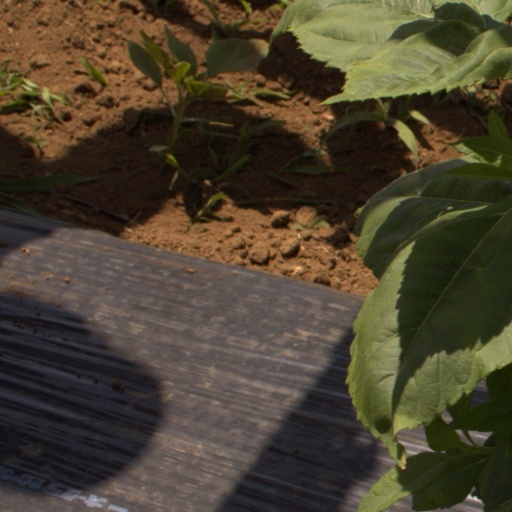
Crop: Jerusalem artichoke